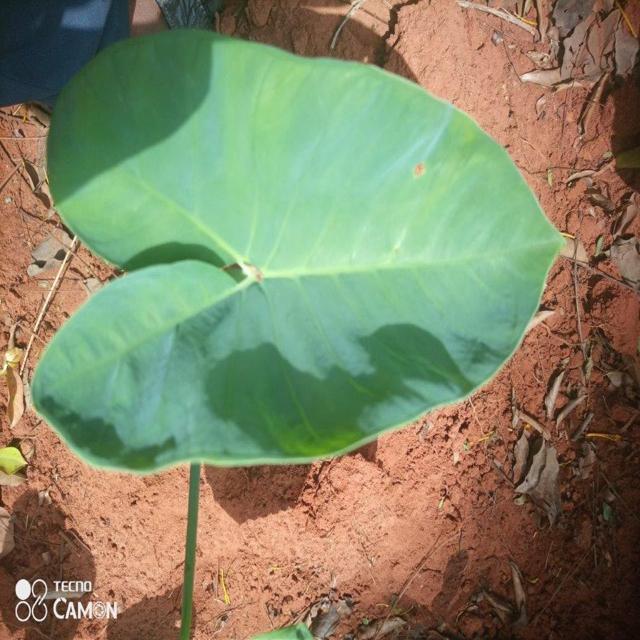
Label: Healthy